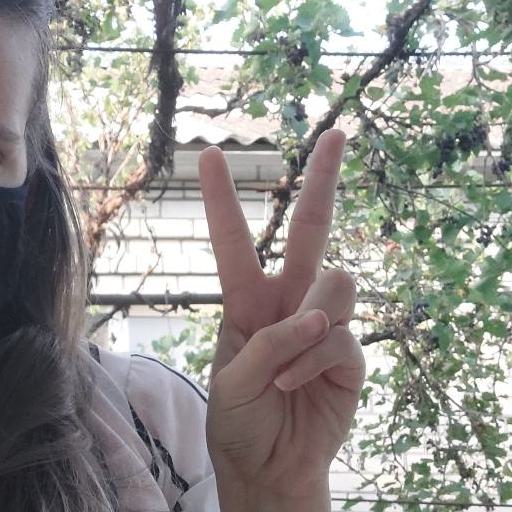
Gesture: peace